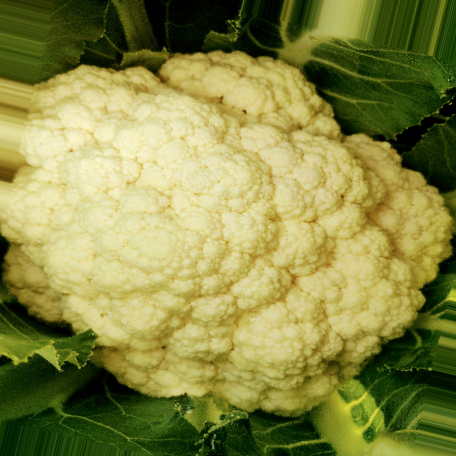
Label: Disease Free